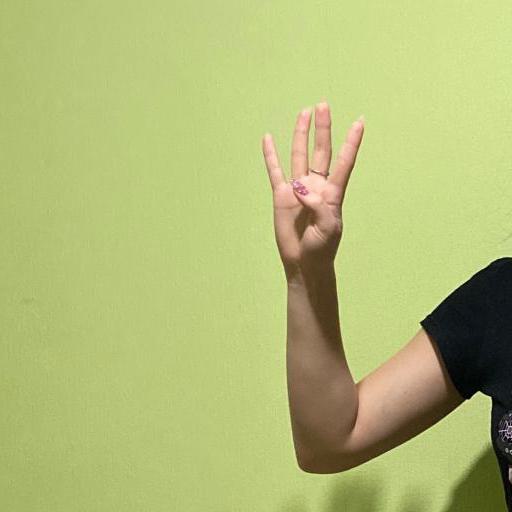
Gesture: four